Jonathan David

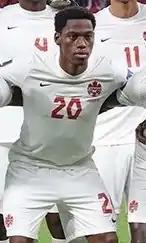
David with Canada at the 2022 FIFA World Cup

David received his first senior call up to Canada on August 30, 2018, for a CONCACAF Nations League qualifier against the U.S. Virgin Islands. He made his senior debut in the match on September 9, starting and netting a brace in an 8–0 victory. David was named to the final squad for the 2019 CONCACAF Gold Cup on May 30, 2019. In Canada's final group game during the tournament against Cuba, he scored a hat-trick in a 7–0 win. Despite Canada's elimination to Haiti in the quarter-finals, David would finish the tournament as the Golden Boot winner with six goals.